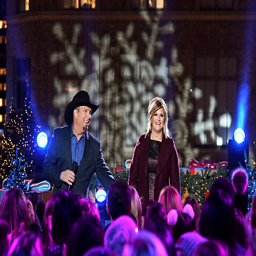
country artists rehearse for western christian holiday --